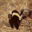
Label: skunk